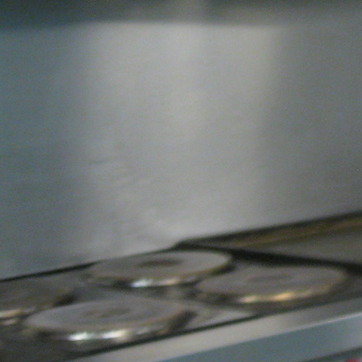
Material: metal